Squirrel Hill Tunnel

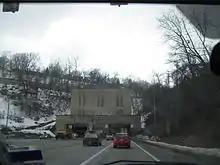
East Portal of Squirrel Hill Tunnel in the snow

The Squirrel Hill Tunnel is a tunnel in Pittsburgh, Pennsylvania, United States. It serves as an eastern gateway to the city for I-376 and was completed in 1953 after 8 years of construction and at a cost of US$18million. At the time of opening it was the single largest investment by the Pennsylvania Department of Transportation. It is long and is a twin-bore tunnel with 8 cross passages.